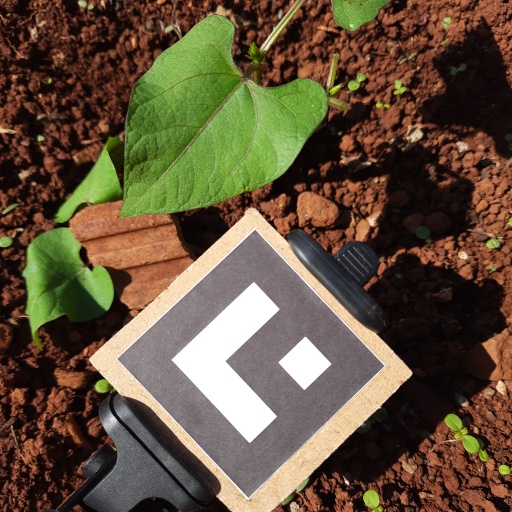
Observations: wavy surface, no eating holes, under sunlight